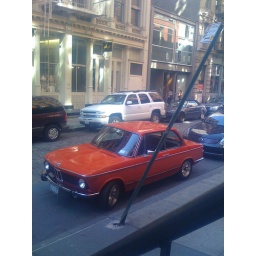
Betty sitting in Soho. Even the street signs bow to her beauty.